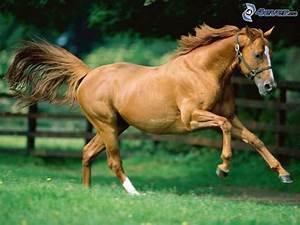
horse